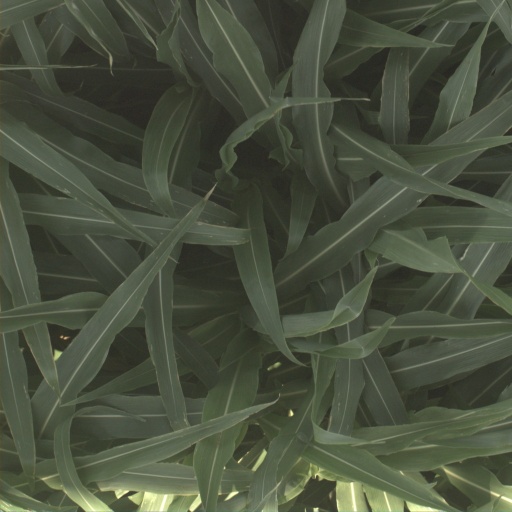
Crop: sorghum